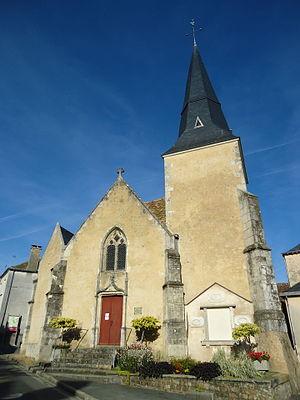
Eglise Saint-Augustin - Contres - Saint-Cosme-en-Vairais - Sarthe (72)
Saint-Cosme-en-Vairais est une commune française, située dans le département de la Sarthe en région Pays de la Loire, peuplée de 1 970 habitants.
La liste des églises de la Sarthe recense de la manière la plus complète possible les églises, cathédrale et basilique situées dans le département français de la Sarthe.